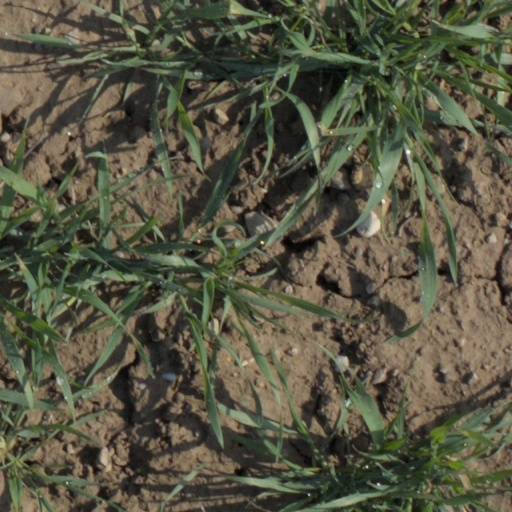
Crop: wheat